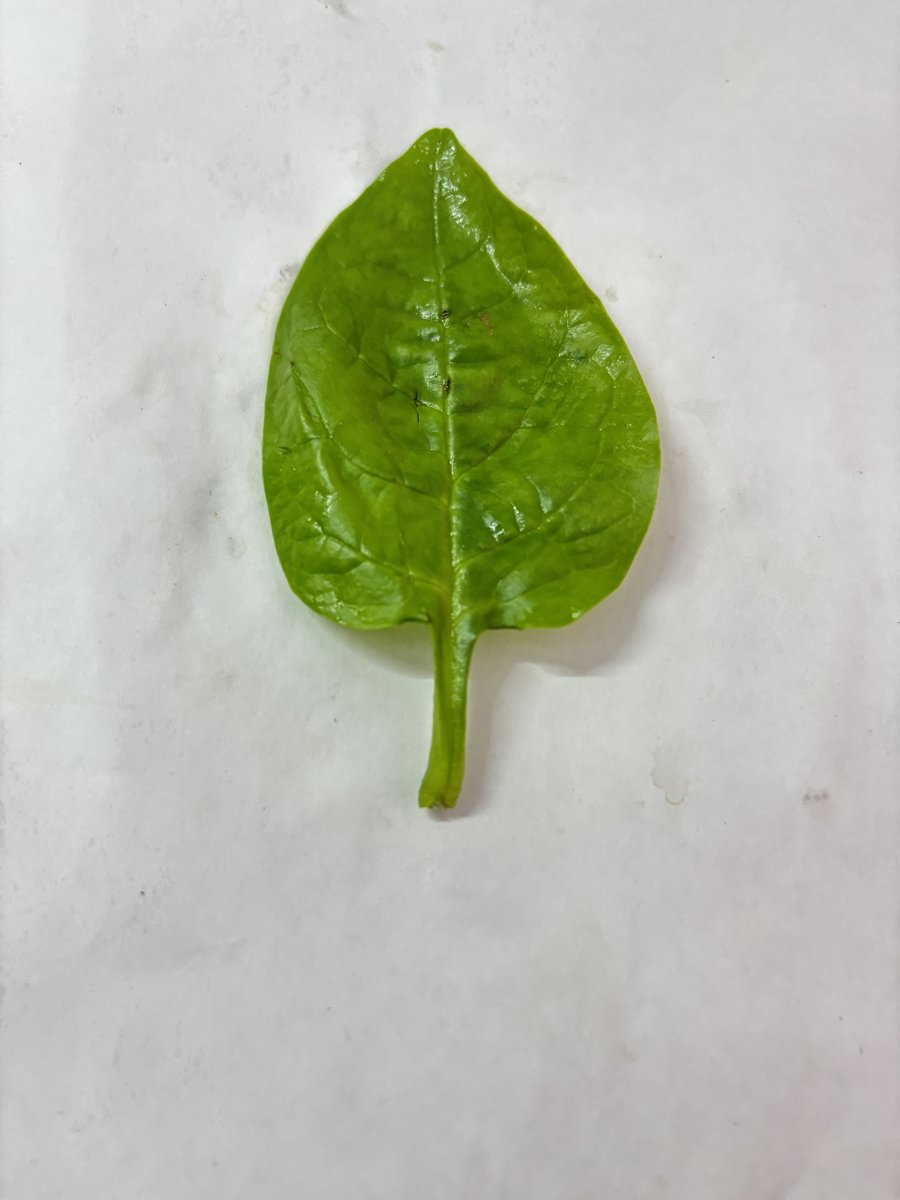
Label: Healthy-Leaf